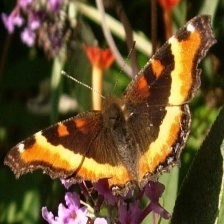
Species: MILBERTS TORTOISESHELL
Butterfly family (ImageNet category): admiral